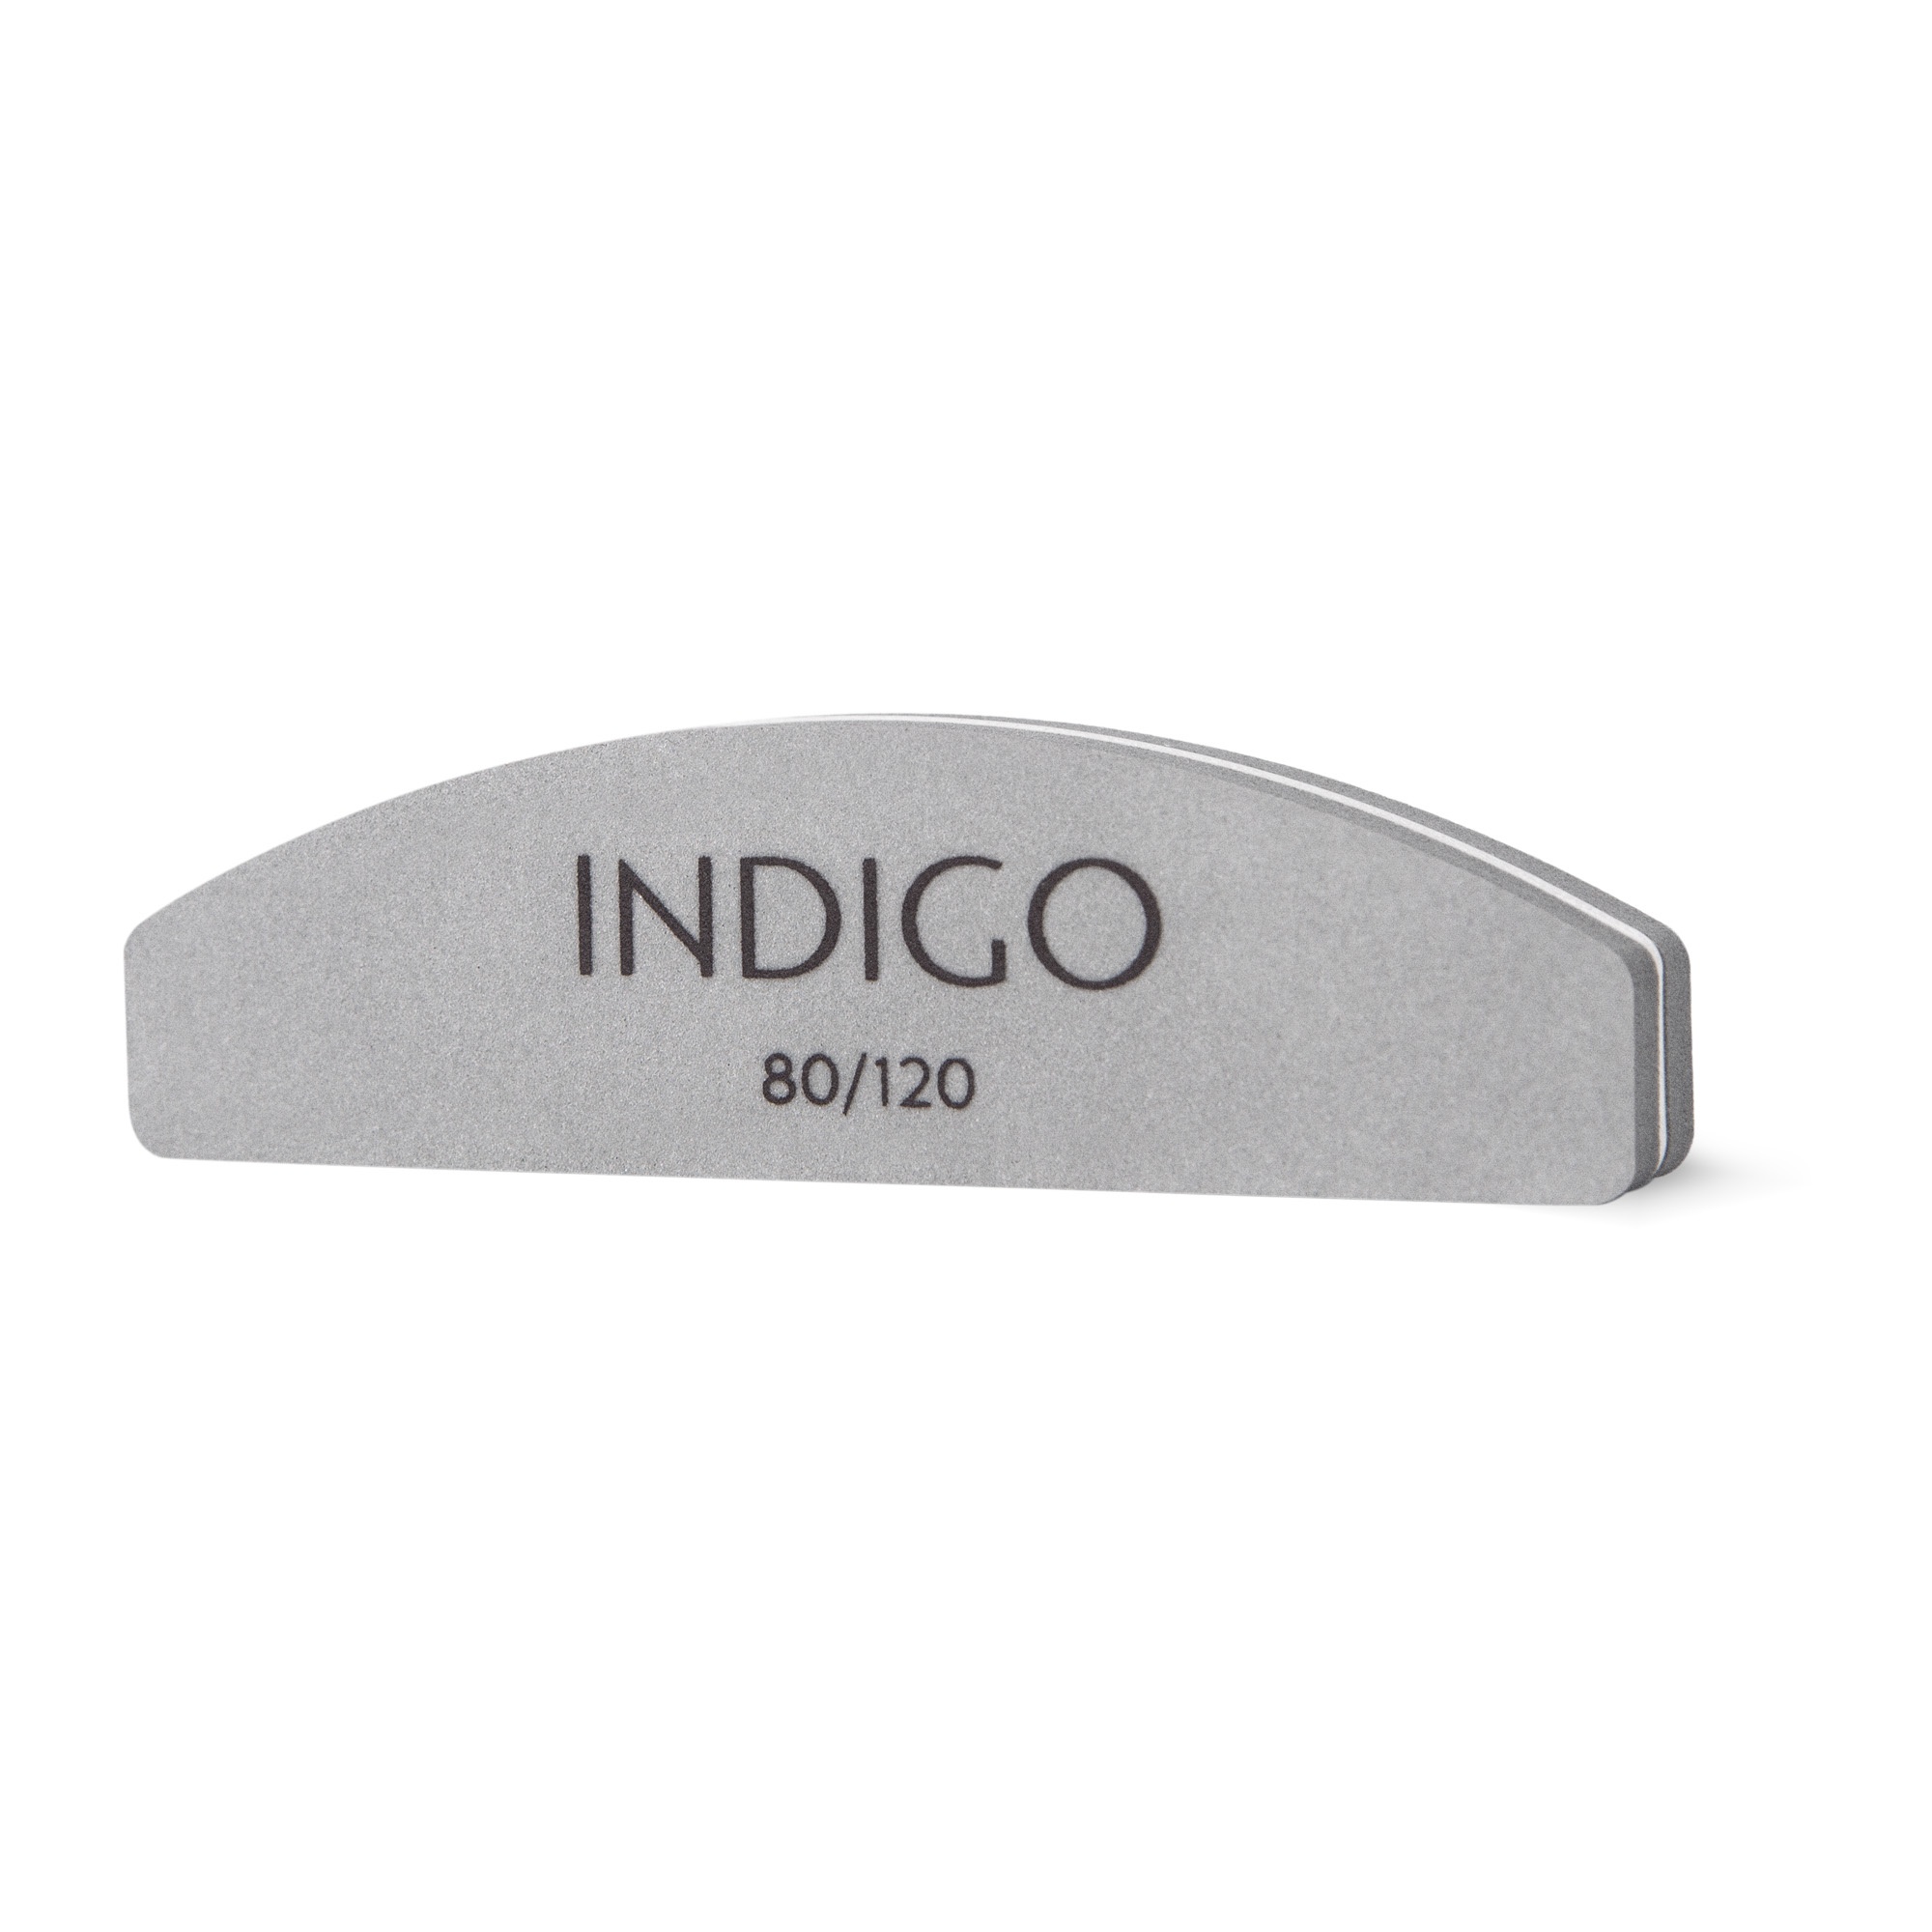
Mini buffer 80/120
Brand: Indigo Nails
Category: Health & Beauty > Personal Care > Cosmetics > Cosmetic Tools > Nail Tools > Nail Buffers